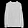
Label: Pullover